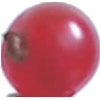
Label: Redcurrant 1